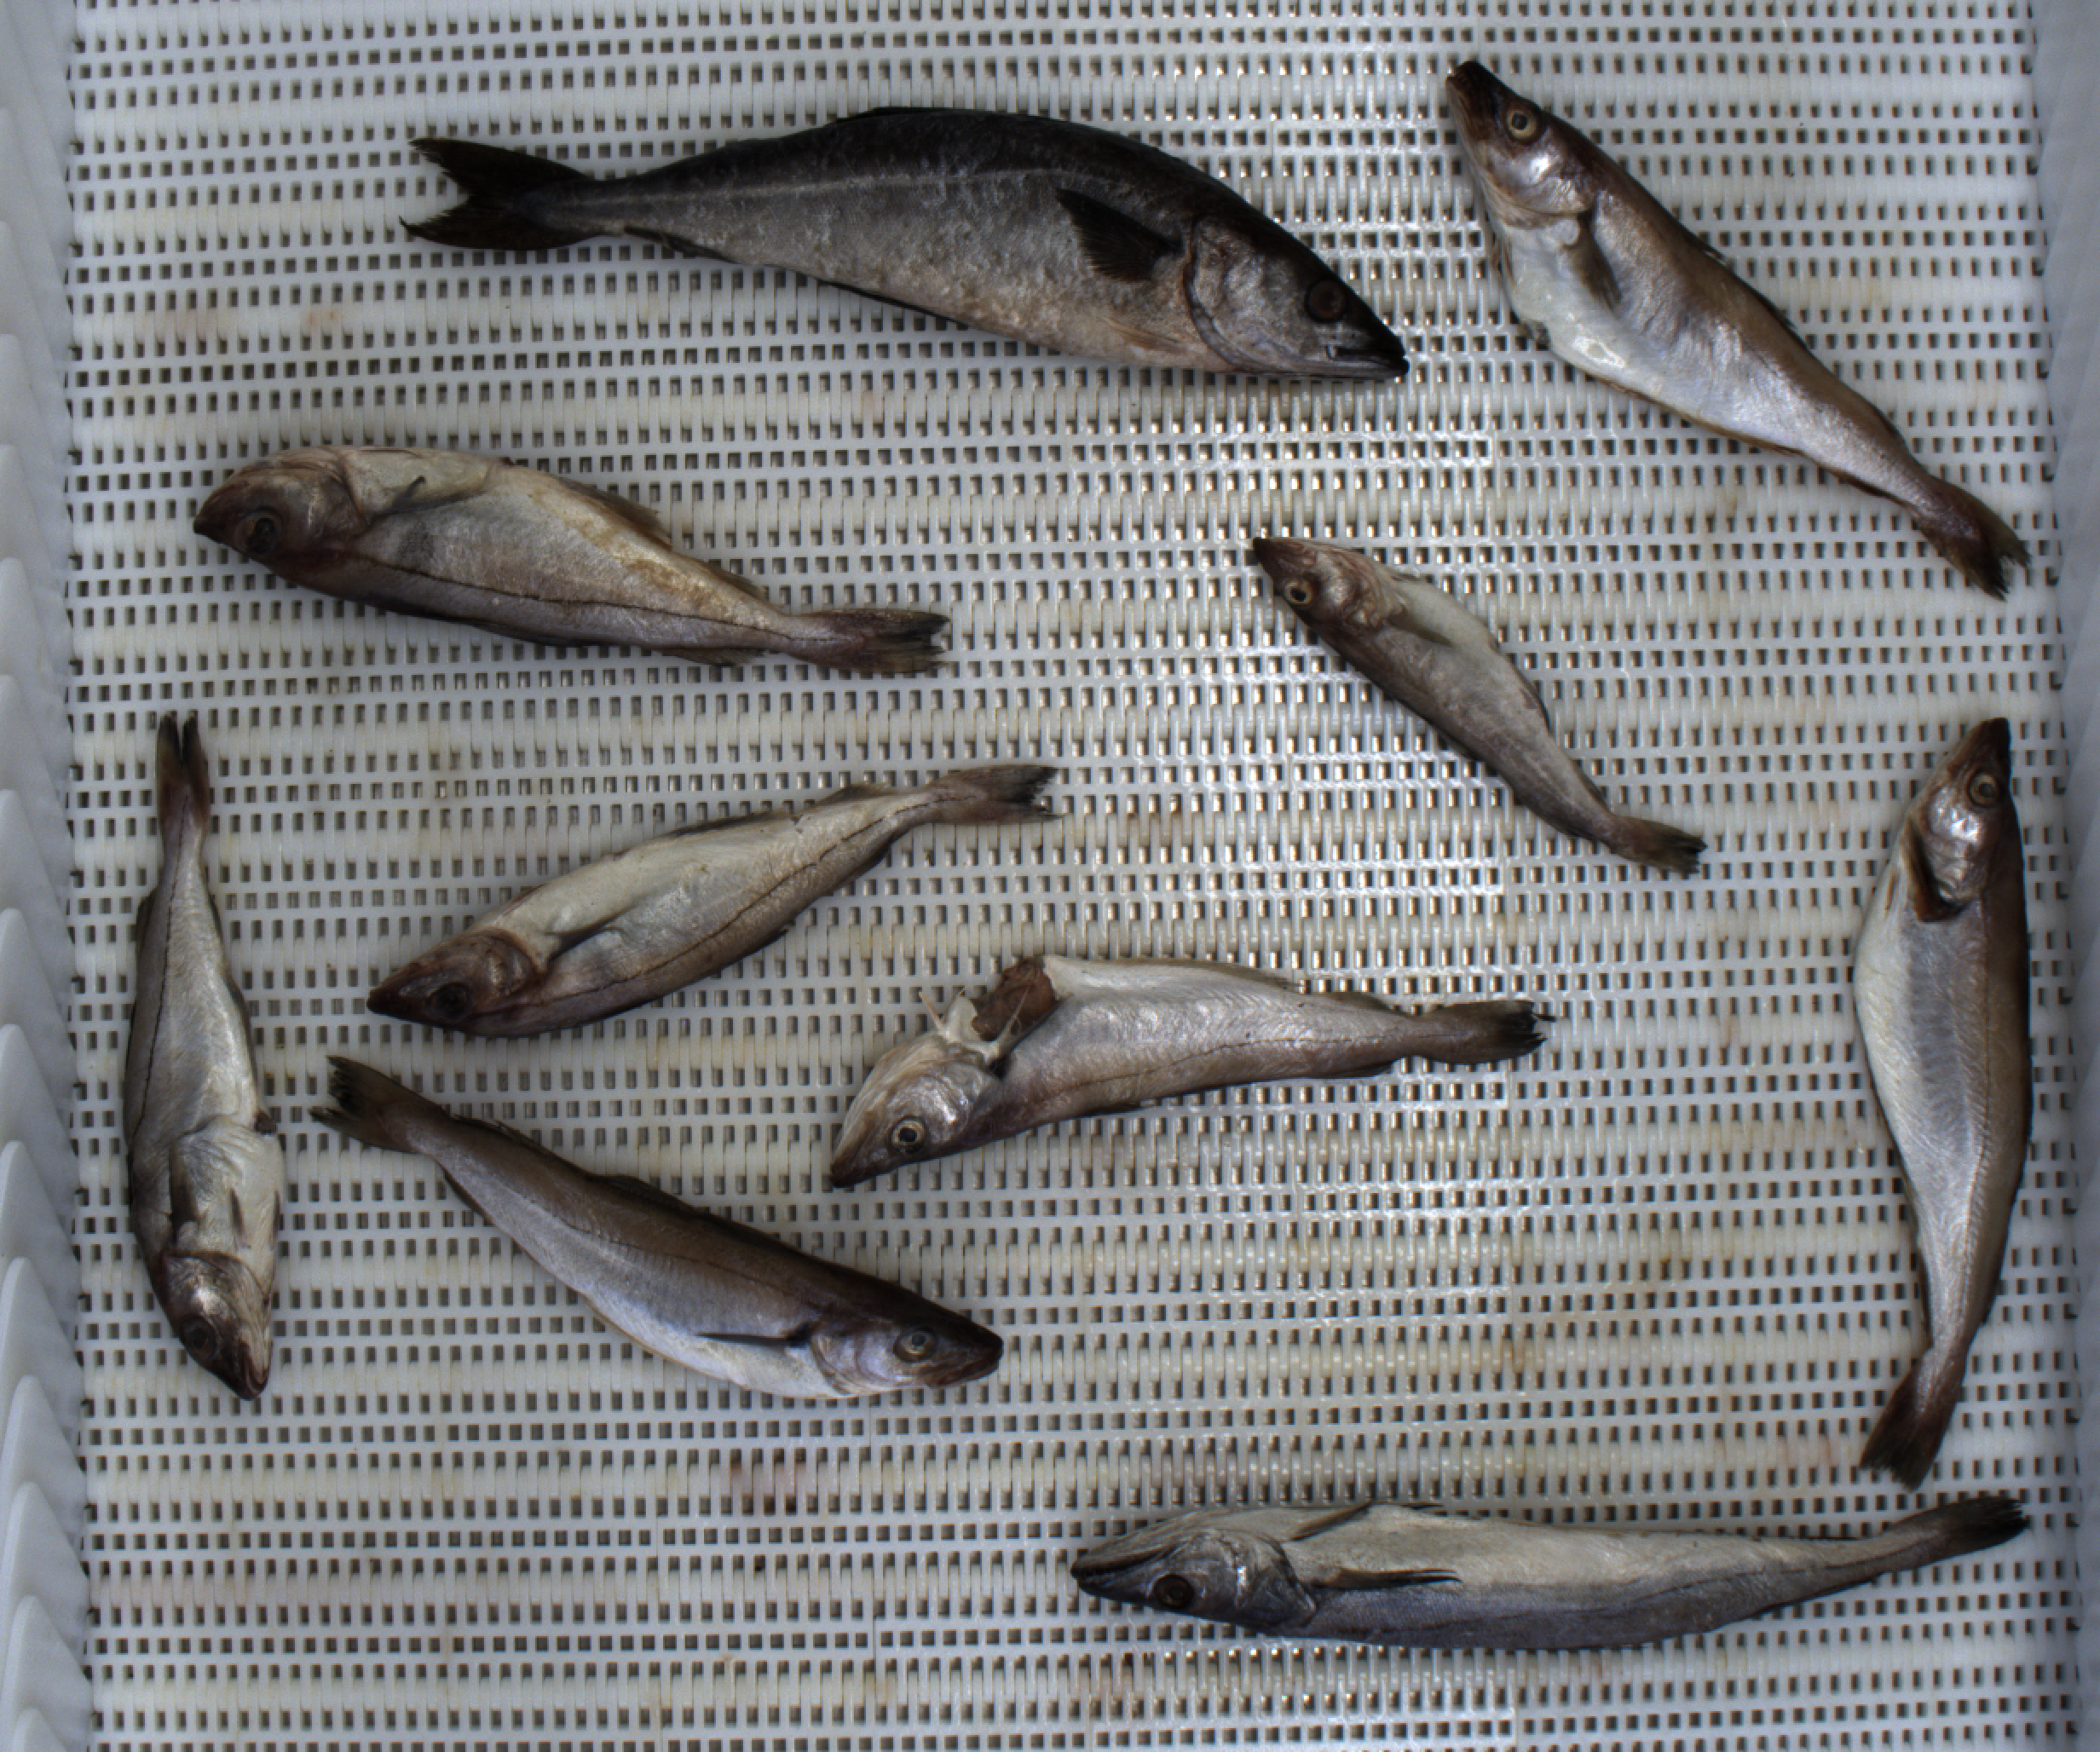
Total fish: 10
Cod: 1
Haddock: 3
Whiting: 4
Hake: 1
Horse mackerel: 0
Saithe: 1
Other: 0